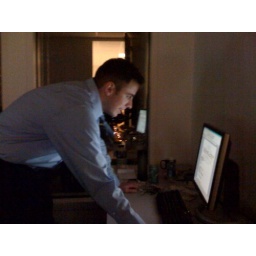
Jims office castle in the sky